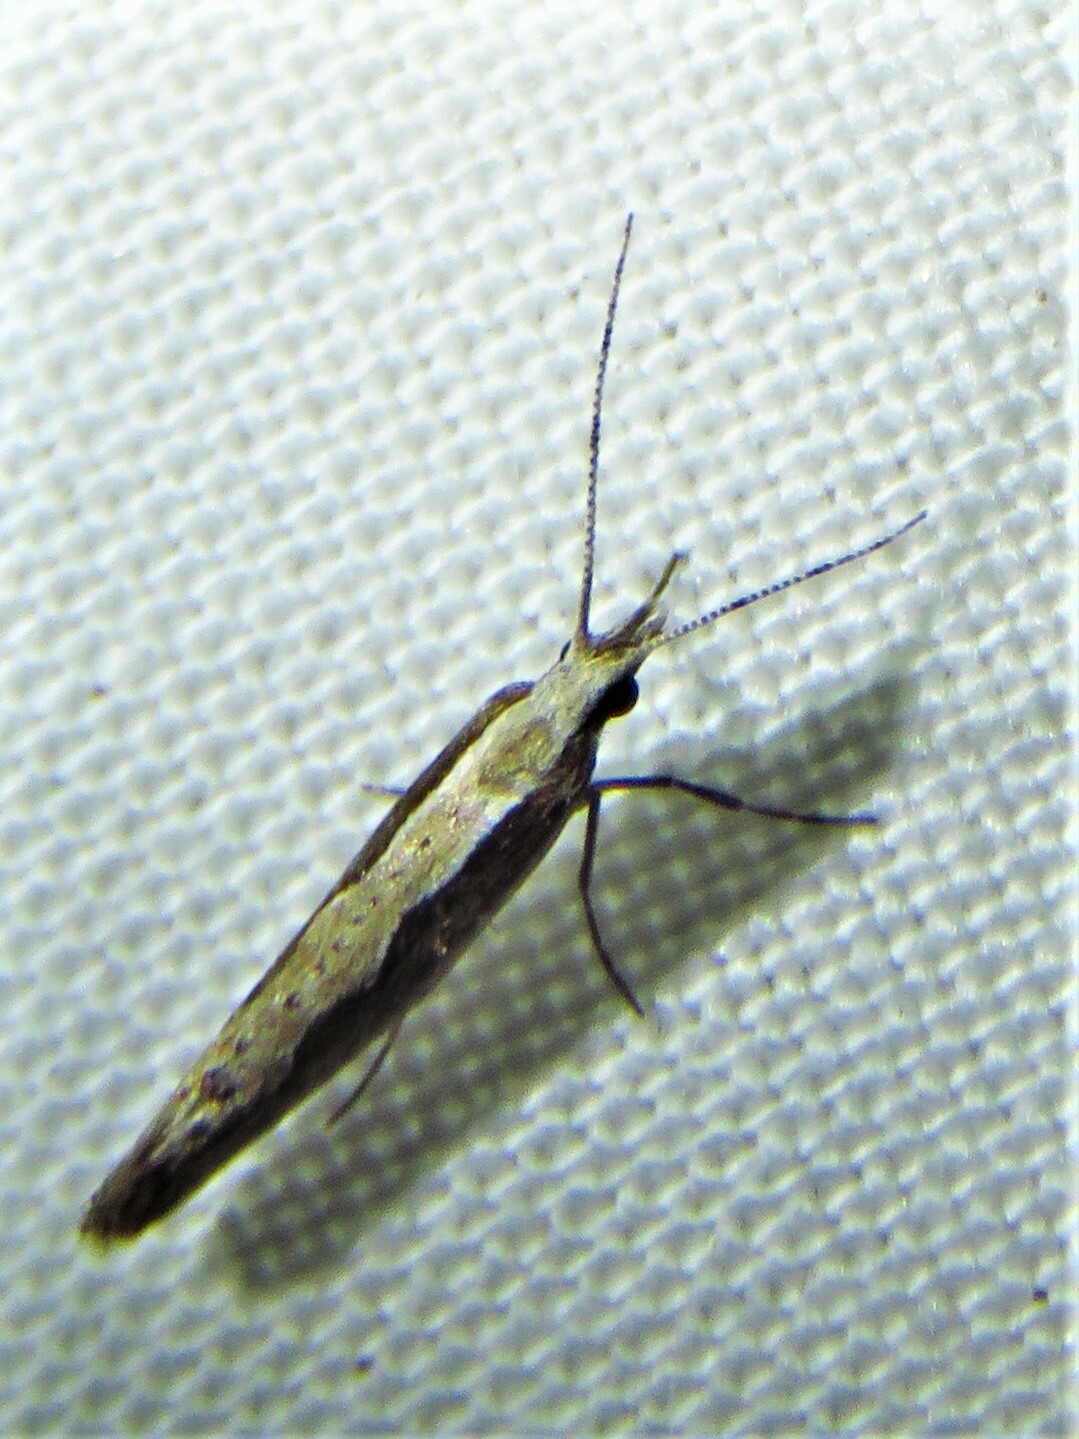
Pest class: diamondback_moth